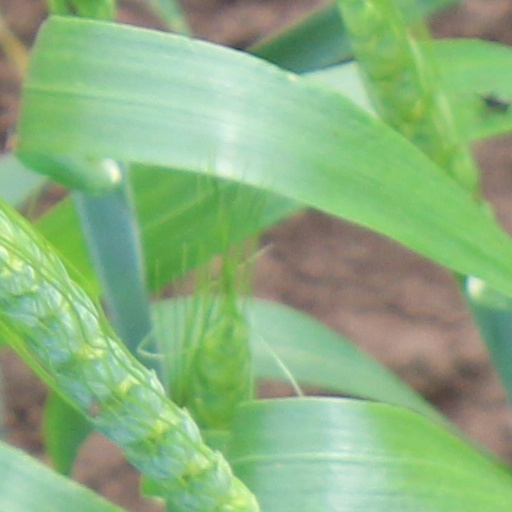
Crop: wheat